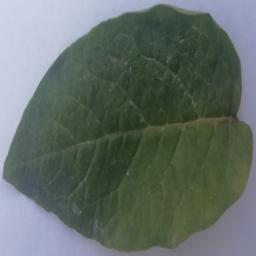
Etiqueta: Sana